Winston Burdett

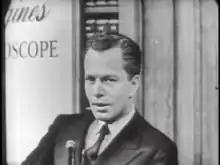
Winston Burdett from a 1954 interview of Leslie Munro

Winston Burdett (December 12, 1913 – May 19, 1993) was an American broadcast journalist and correspondent for the CBS Radio Network during World War II and later for CBS television news. During the war he became a member of Edward R. Murrow's team of war correspondents known as the Murrow Boys. From 1937 to 1942 Burdett was involved with the Communist Party. He testified before the Senate Internal Security Subcommittee in 1955, detailing his espionage work for the Soviet Union in Europe and naming dozens of other party members.